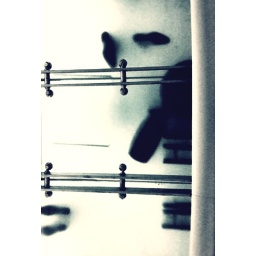
Some feet on a glass floor shot from below (with the front facing camera, hence the lower quality).